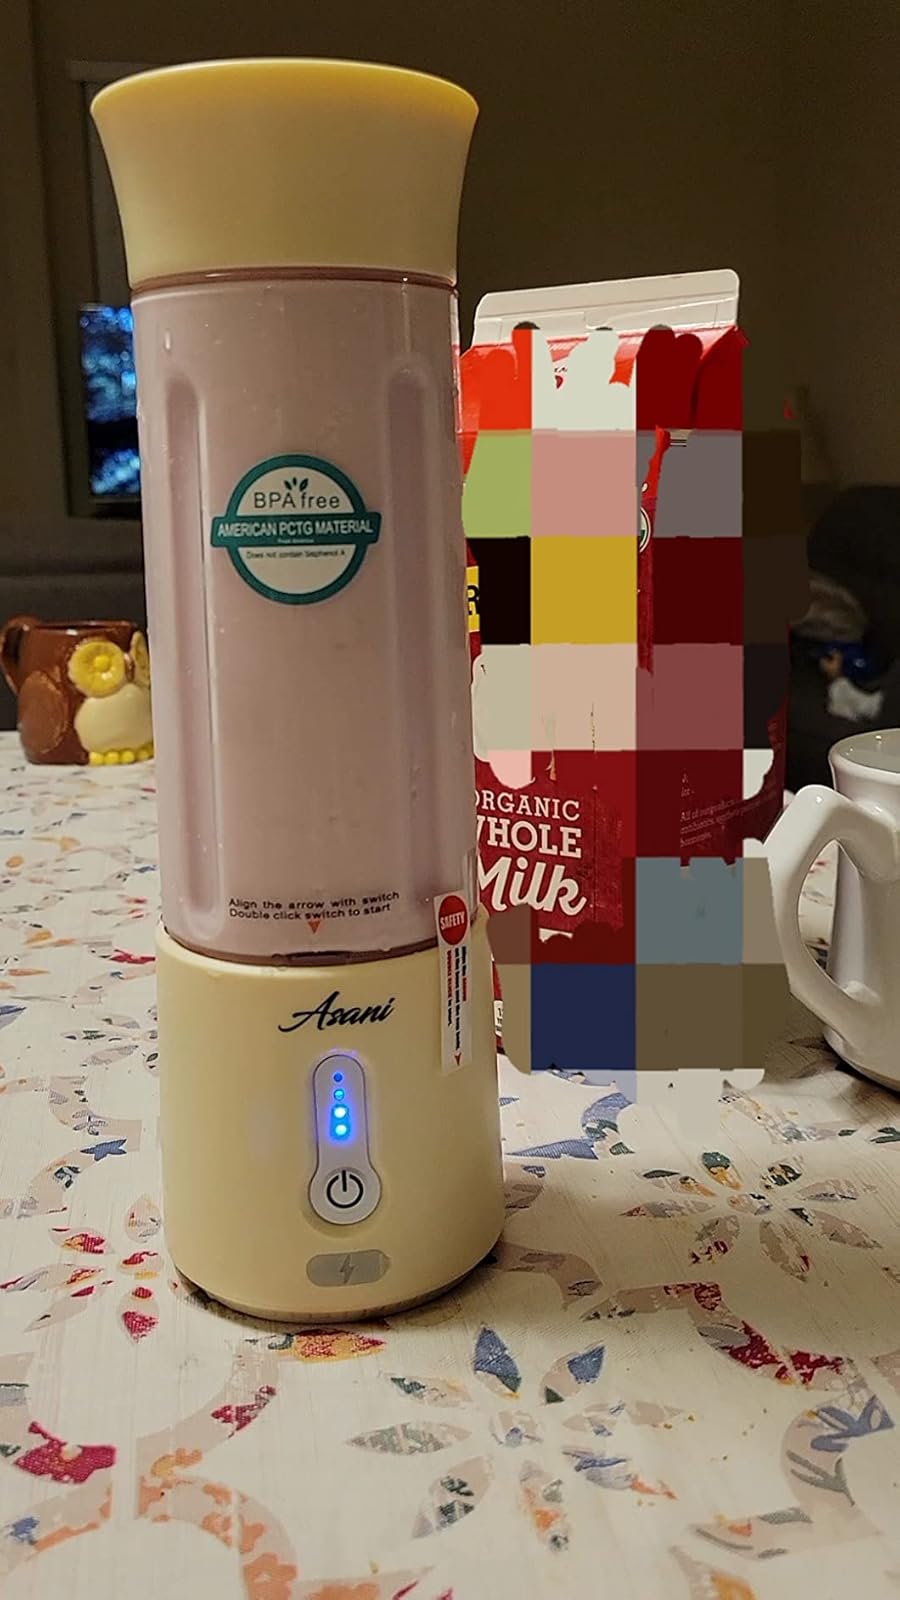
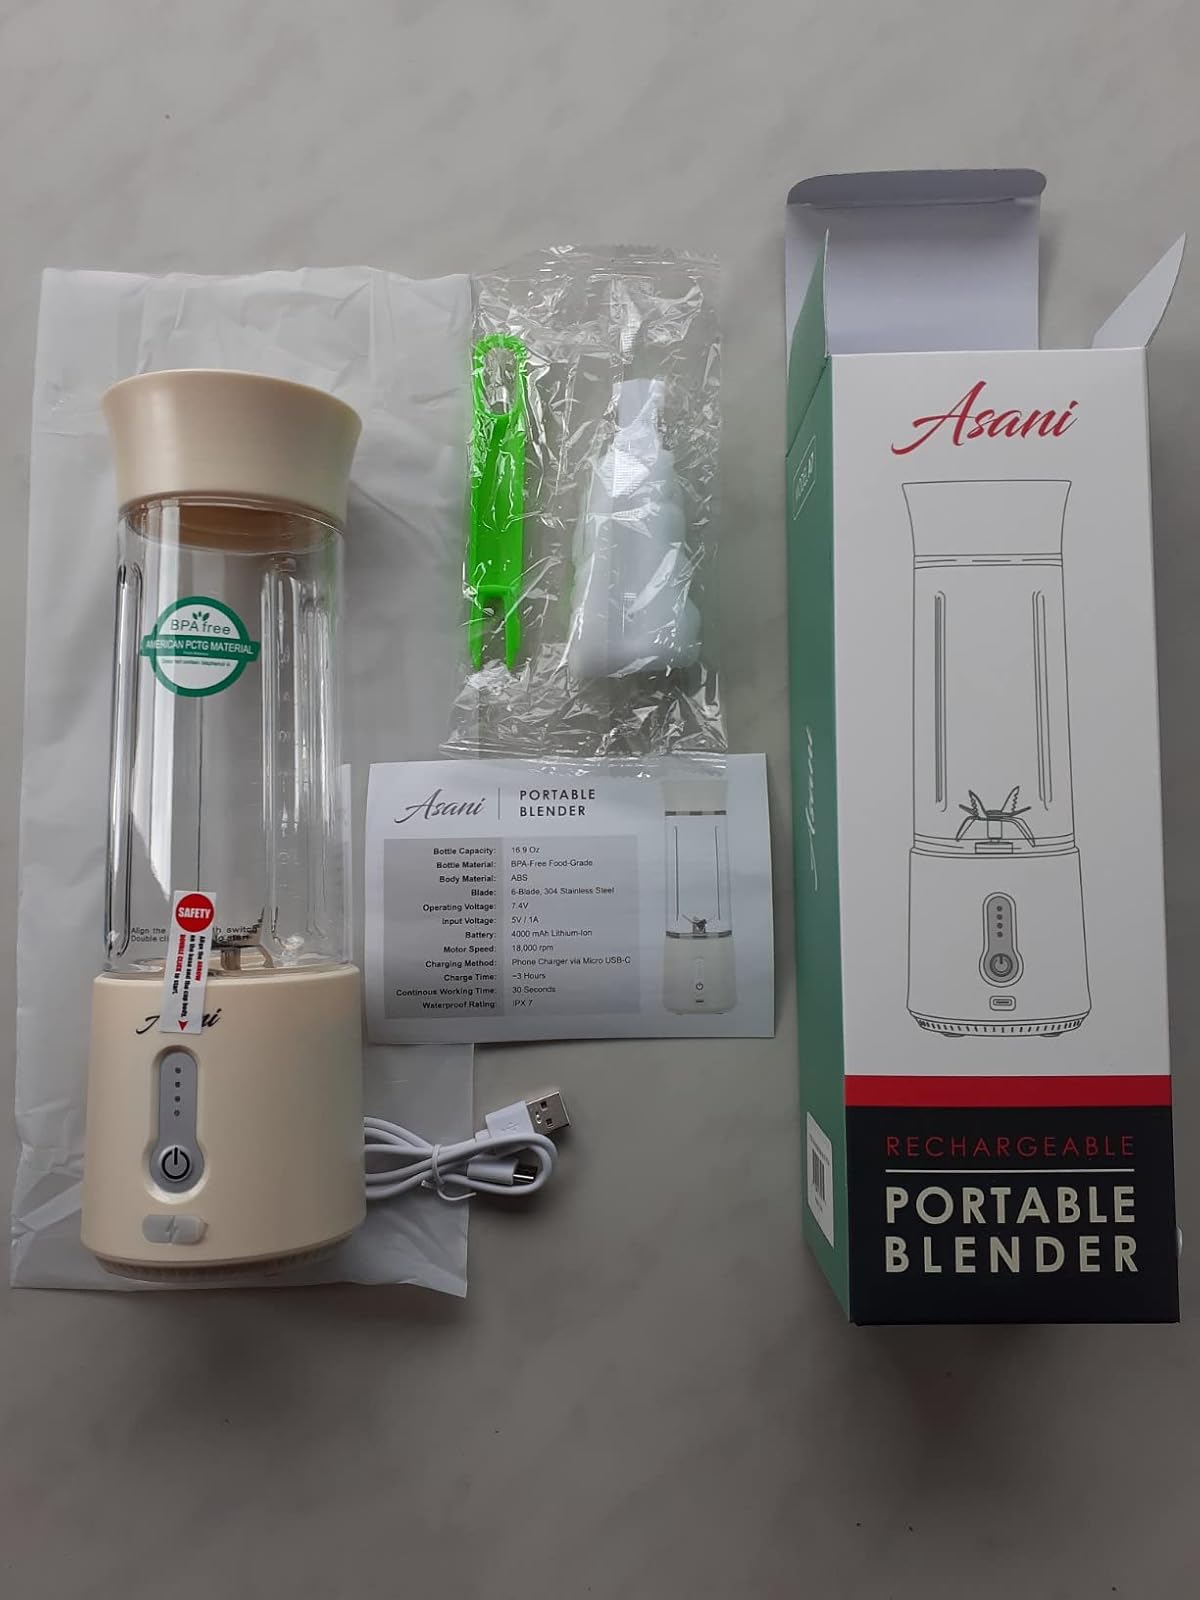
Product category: items_blender
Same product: yes